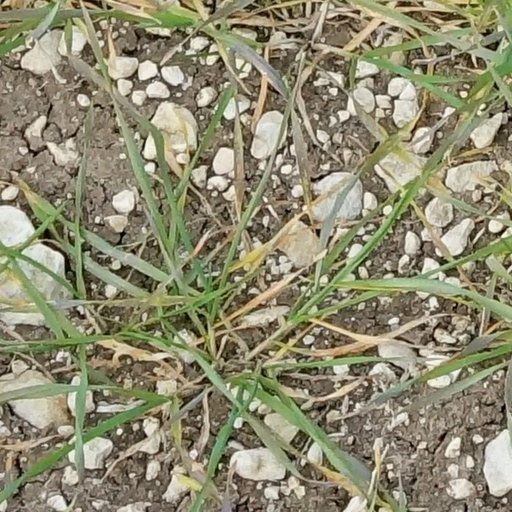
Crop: wheat